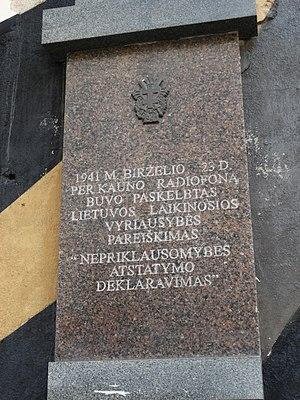
Le gouvernement provisoire de Lituanie était un gouvernement fantoche visant à l'indépendance de la Lituanie pendant le soulèvement de juin et les premières semaines de l'occupation allemande par les nazis en 1941.